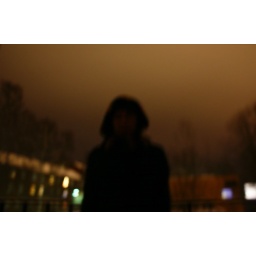
I stood beneath an orange sky